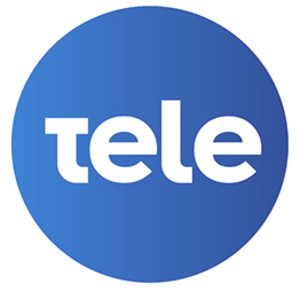
Teledoce ou Teledoce Televisora Color est une chaîne de télévision uruguayenne. Il est basé à Montevideo, Uruguay. Cette société de télévision est membre de l'Organisation des Télécommunications Ibéro-Américaines.